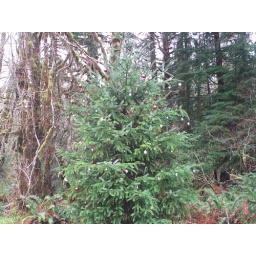
Christmas tree in the forest